Raroia

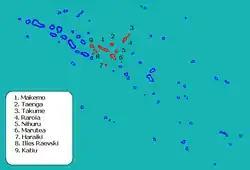
Location within Makemo Commune

Administratively Raroia is a part of the commune of Makemo. The commune of Makemo consists of the atolls of Makemo, Haraiki, Marutea Nord, Katiu, Tuanake, Hiti, Tepoto Sud, Raroia, Takume, Taenga and Nihiru.